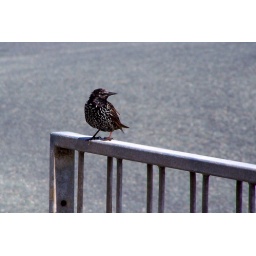
This starling beat me and Benjy to the the bus stop.Maybe going by bus makes a pleasant change from flying everywhere.